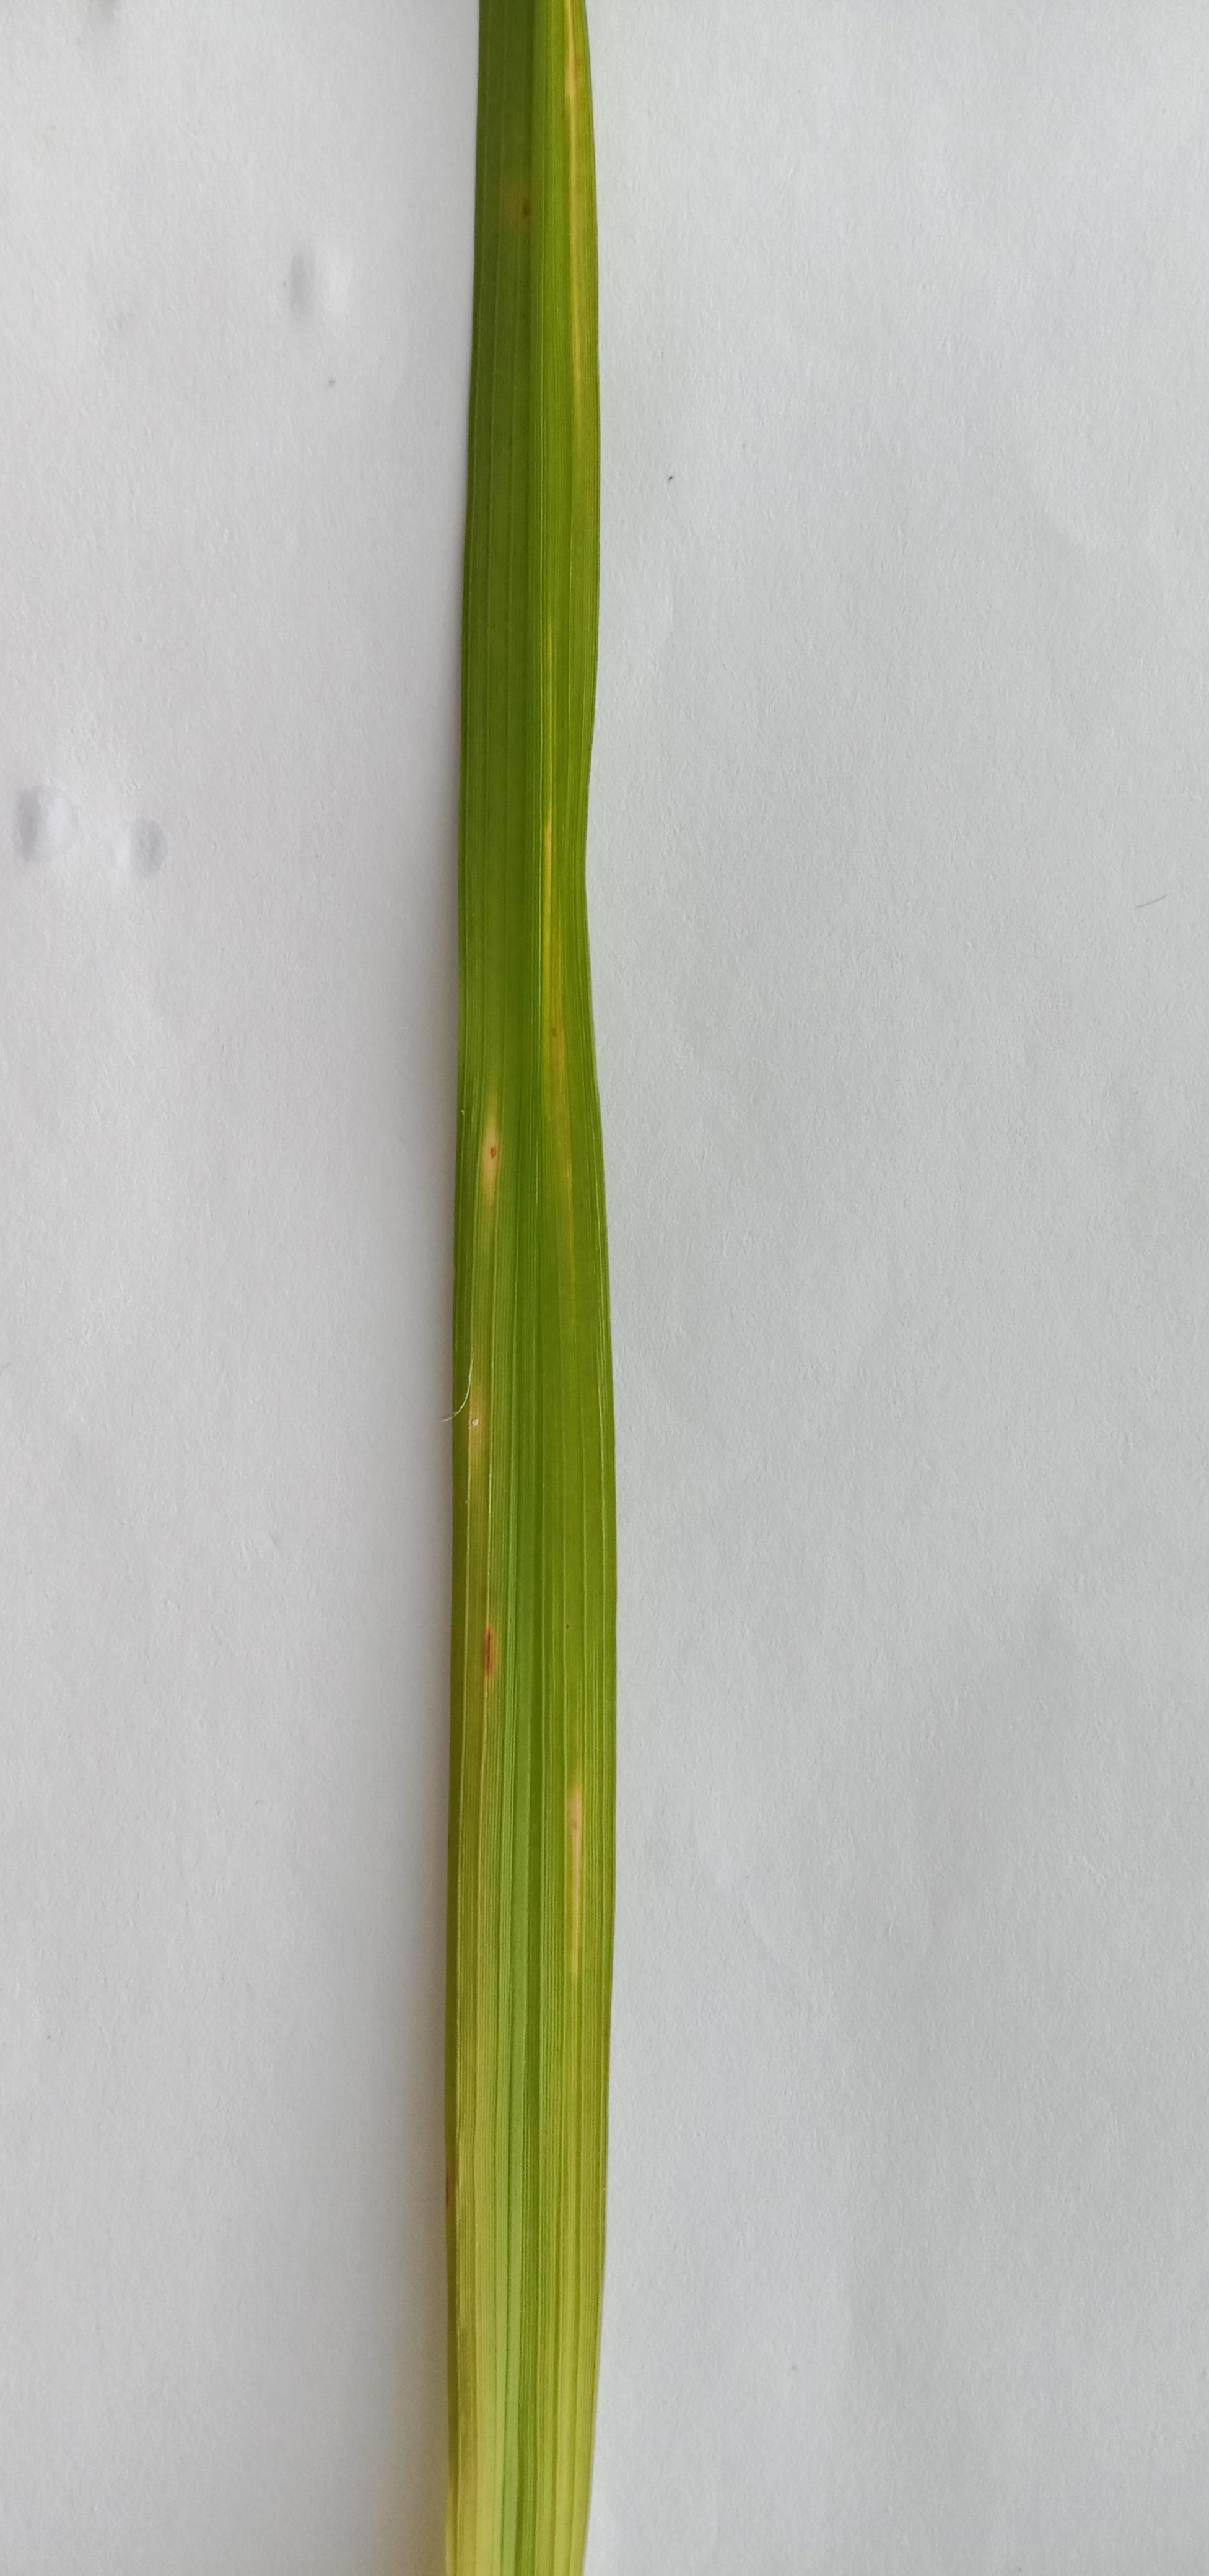
Label: Rice___Leaf_Blast